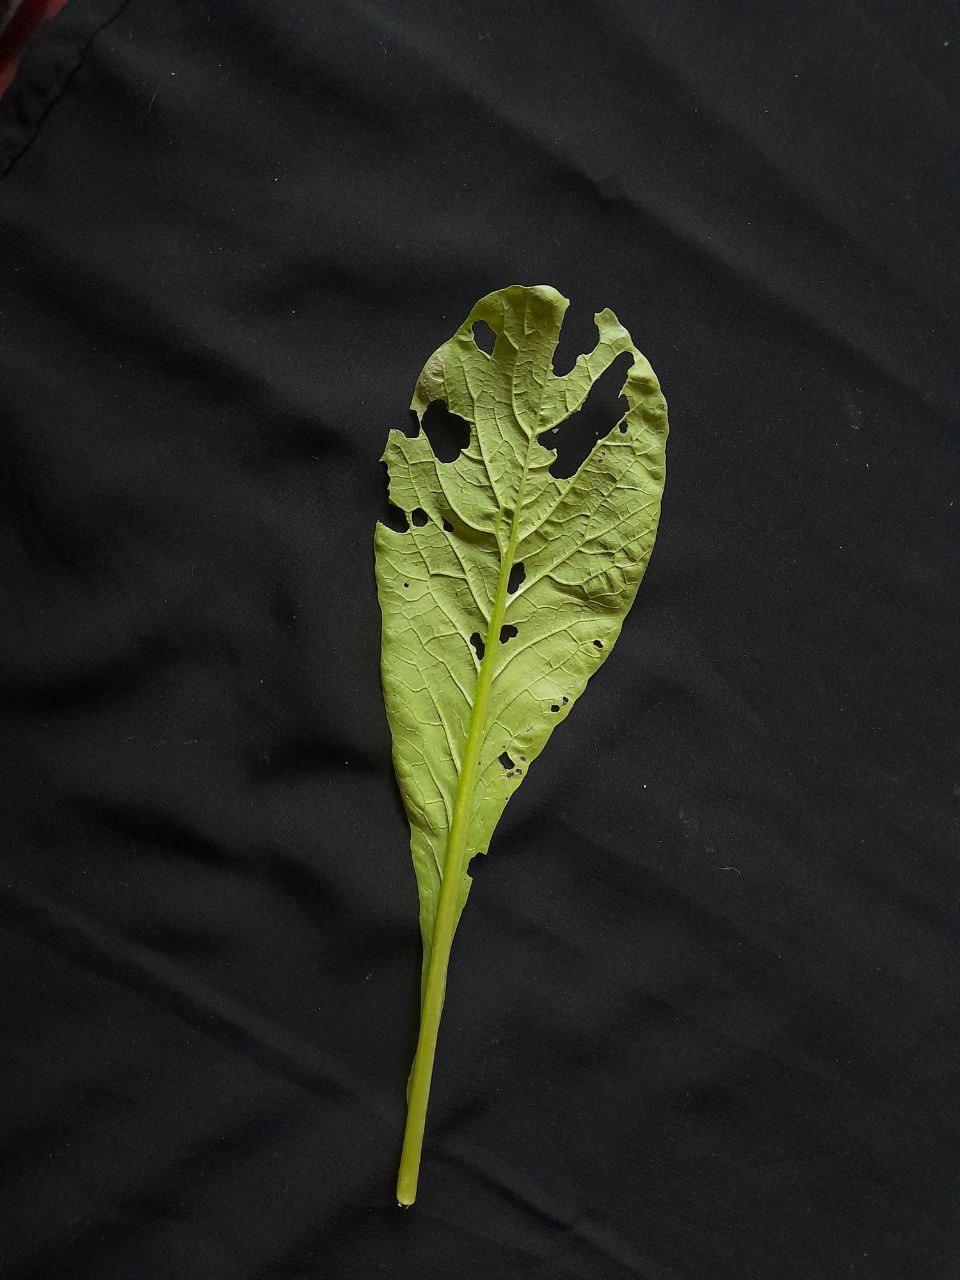
Label: flea beetle